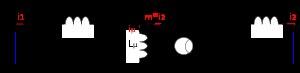
Un transformateur électrique est une machine électrique permettant de modifier les valeurs de tension et d'intensité du courant délivrées par une source d'énergie électrique alternative, en un système de tension et de courant de valeurs différentes, mais de même fréquence et de même forme. Il effectue cette transformation avec un excellent rendement.